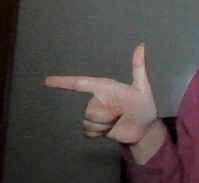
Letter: yaa